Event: Nepal Earthquake
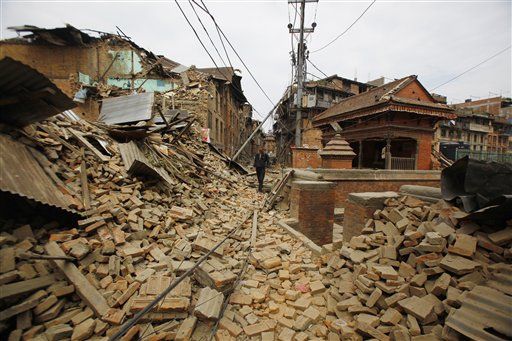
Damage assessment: damage